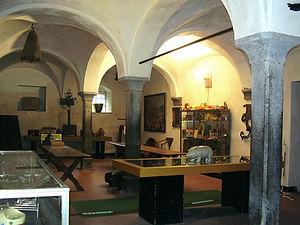
Créés par l'association sans but lucratif La Rawète, gérés par une petite équipe de bénévoles, la bibliothèque et le musée de la Gourmandise sont situés à Hermalle-sous-Huy en Belgique et sont consacrés à l'histoire de la gastronomie.